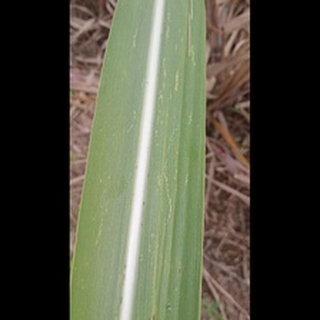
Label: sugarcane_mosaic